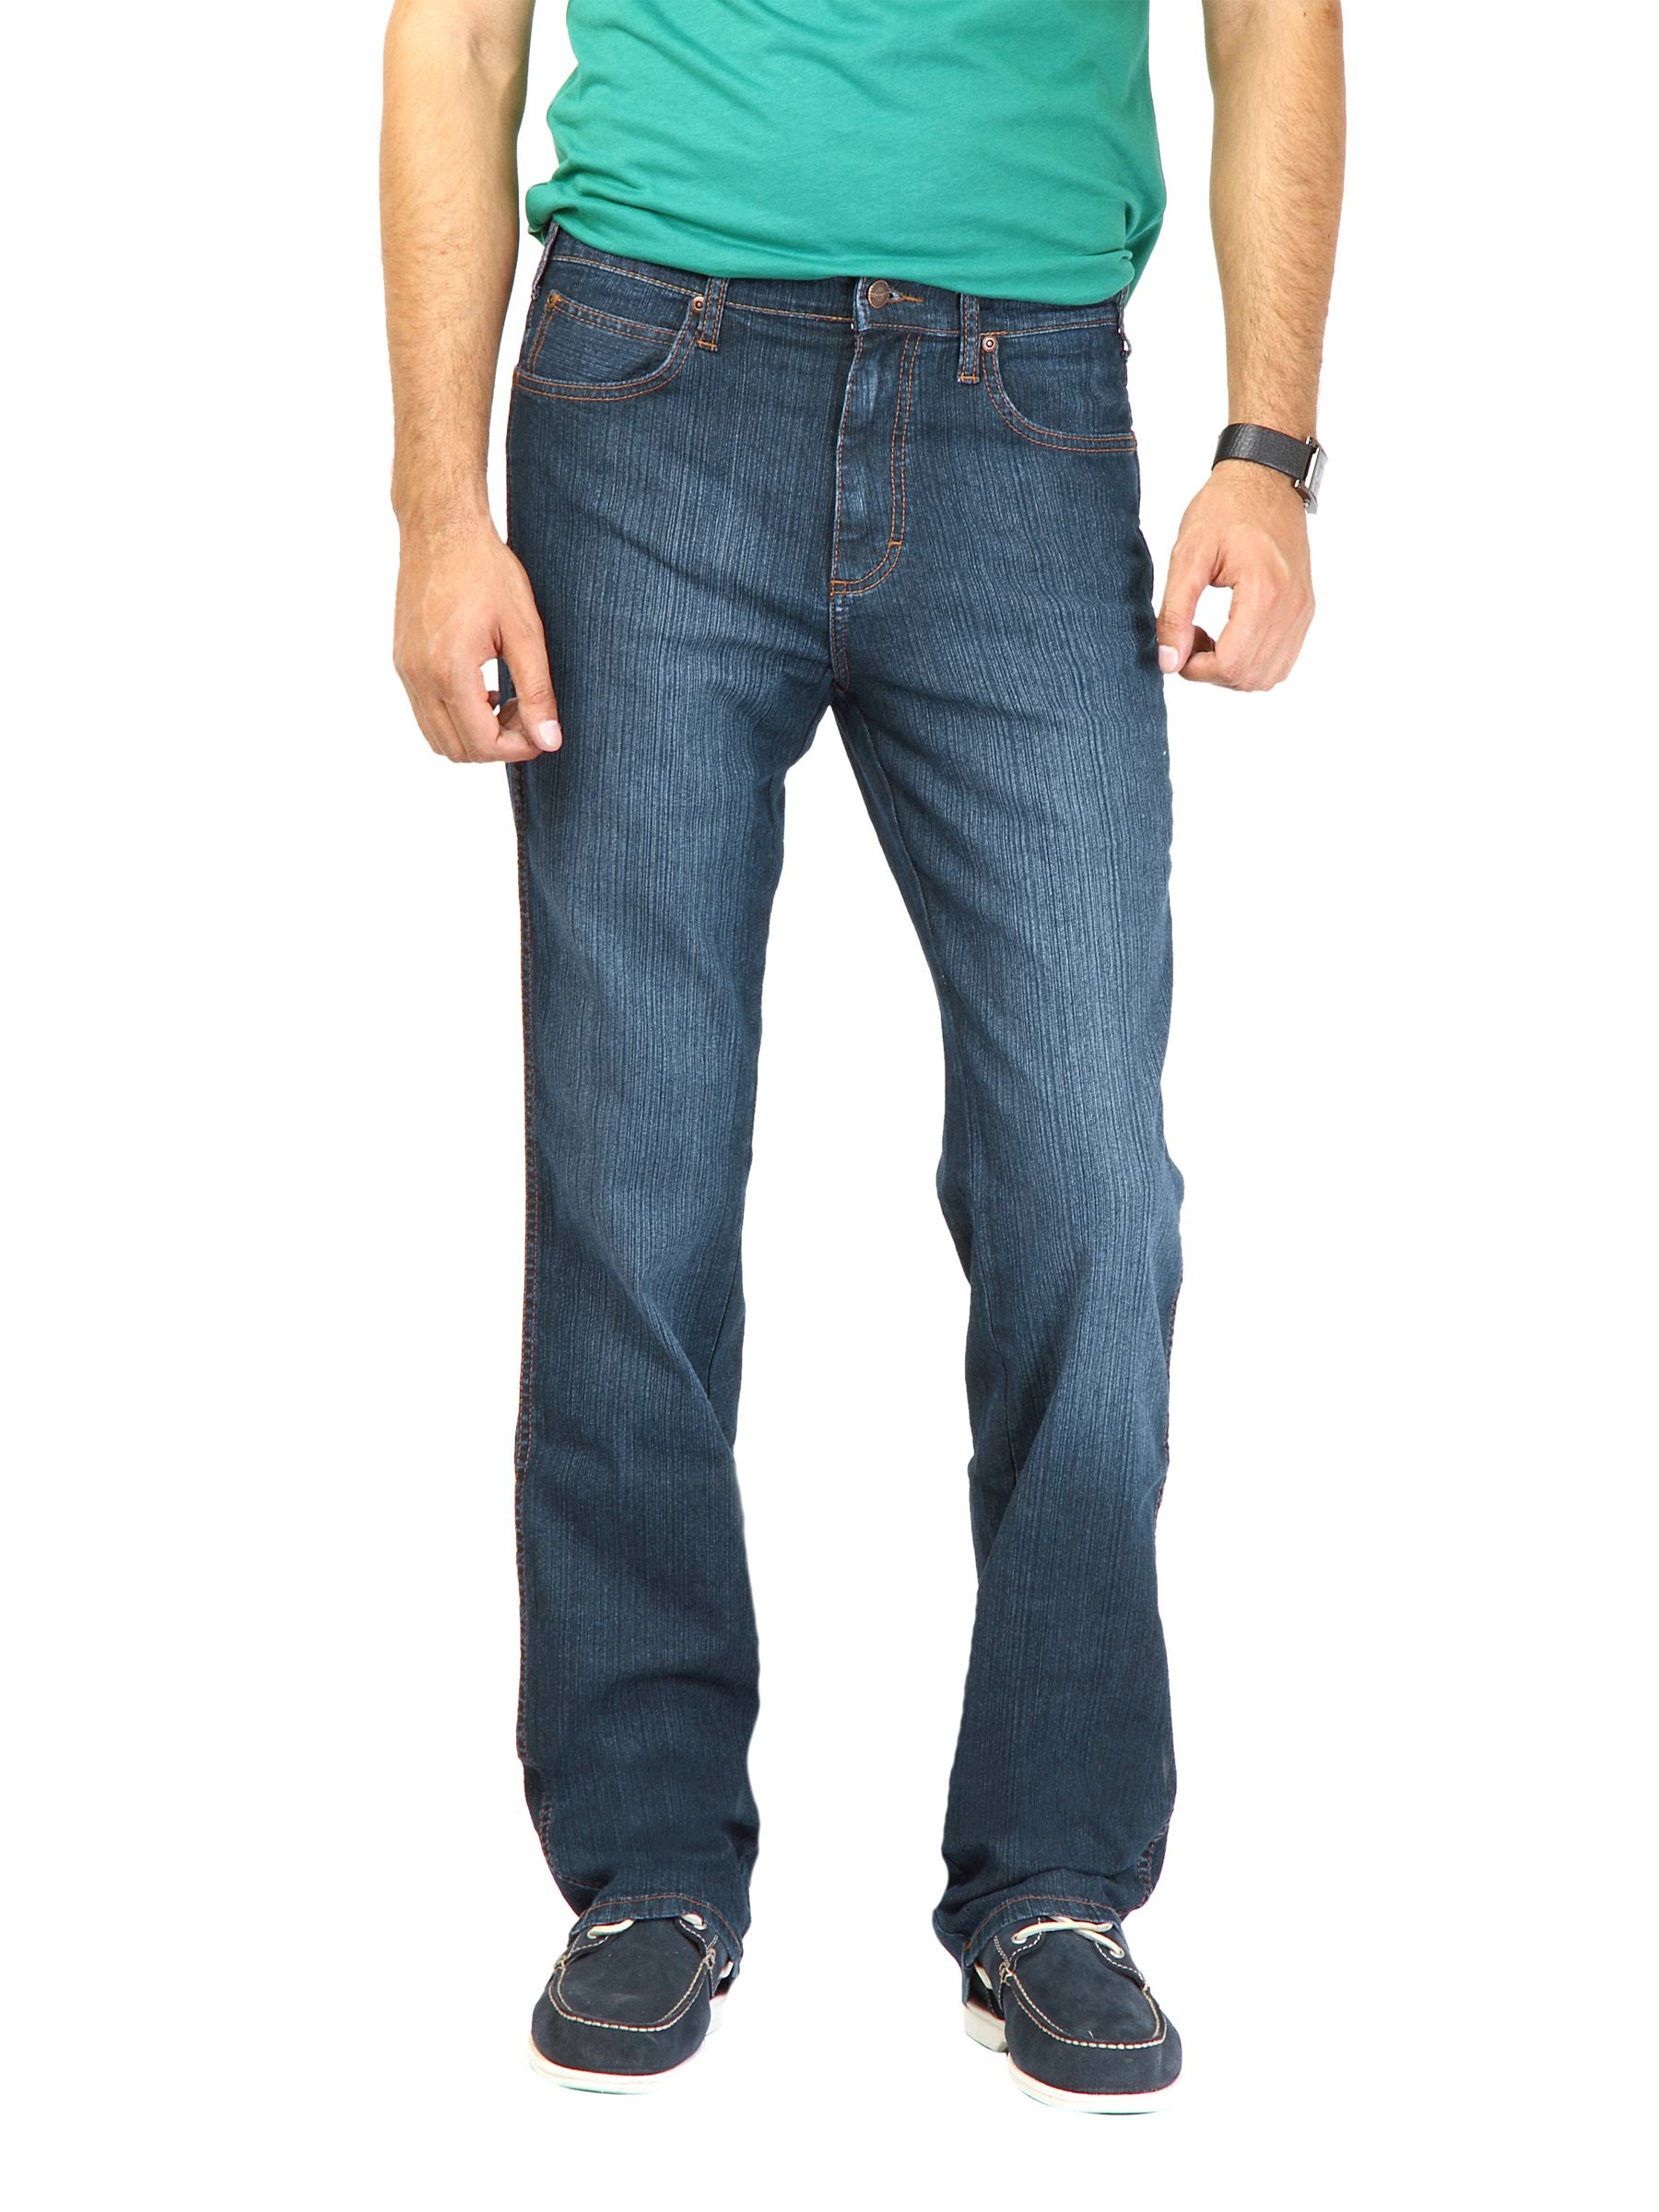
Wrangler Men Blue Texas Jeans
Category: Apparel / Bottomwear / Jeans
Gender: Men
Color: Blue
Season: Summer 2016
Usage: Casual